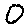
Label: 0